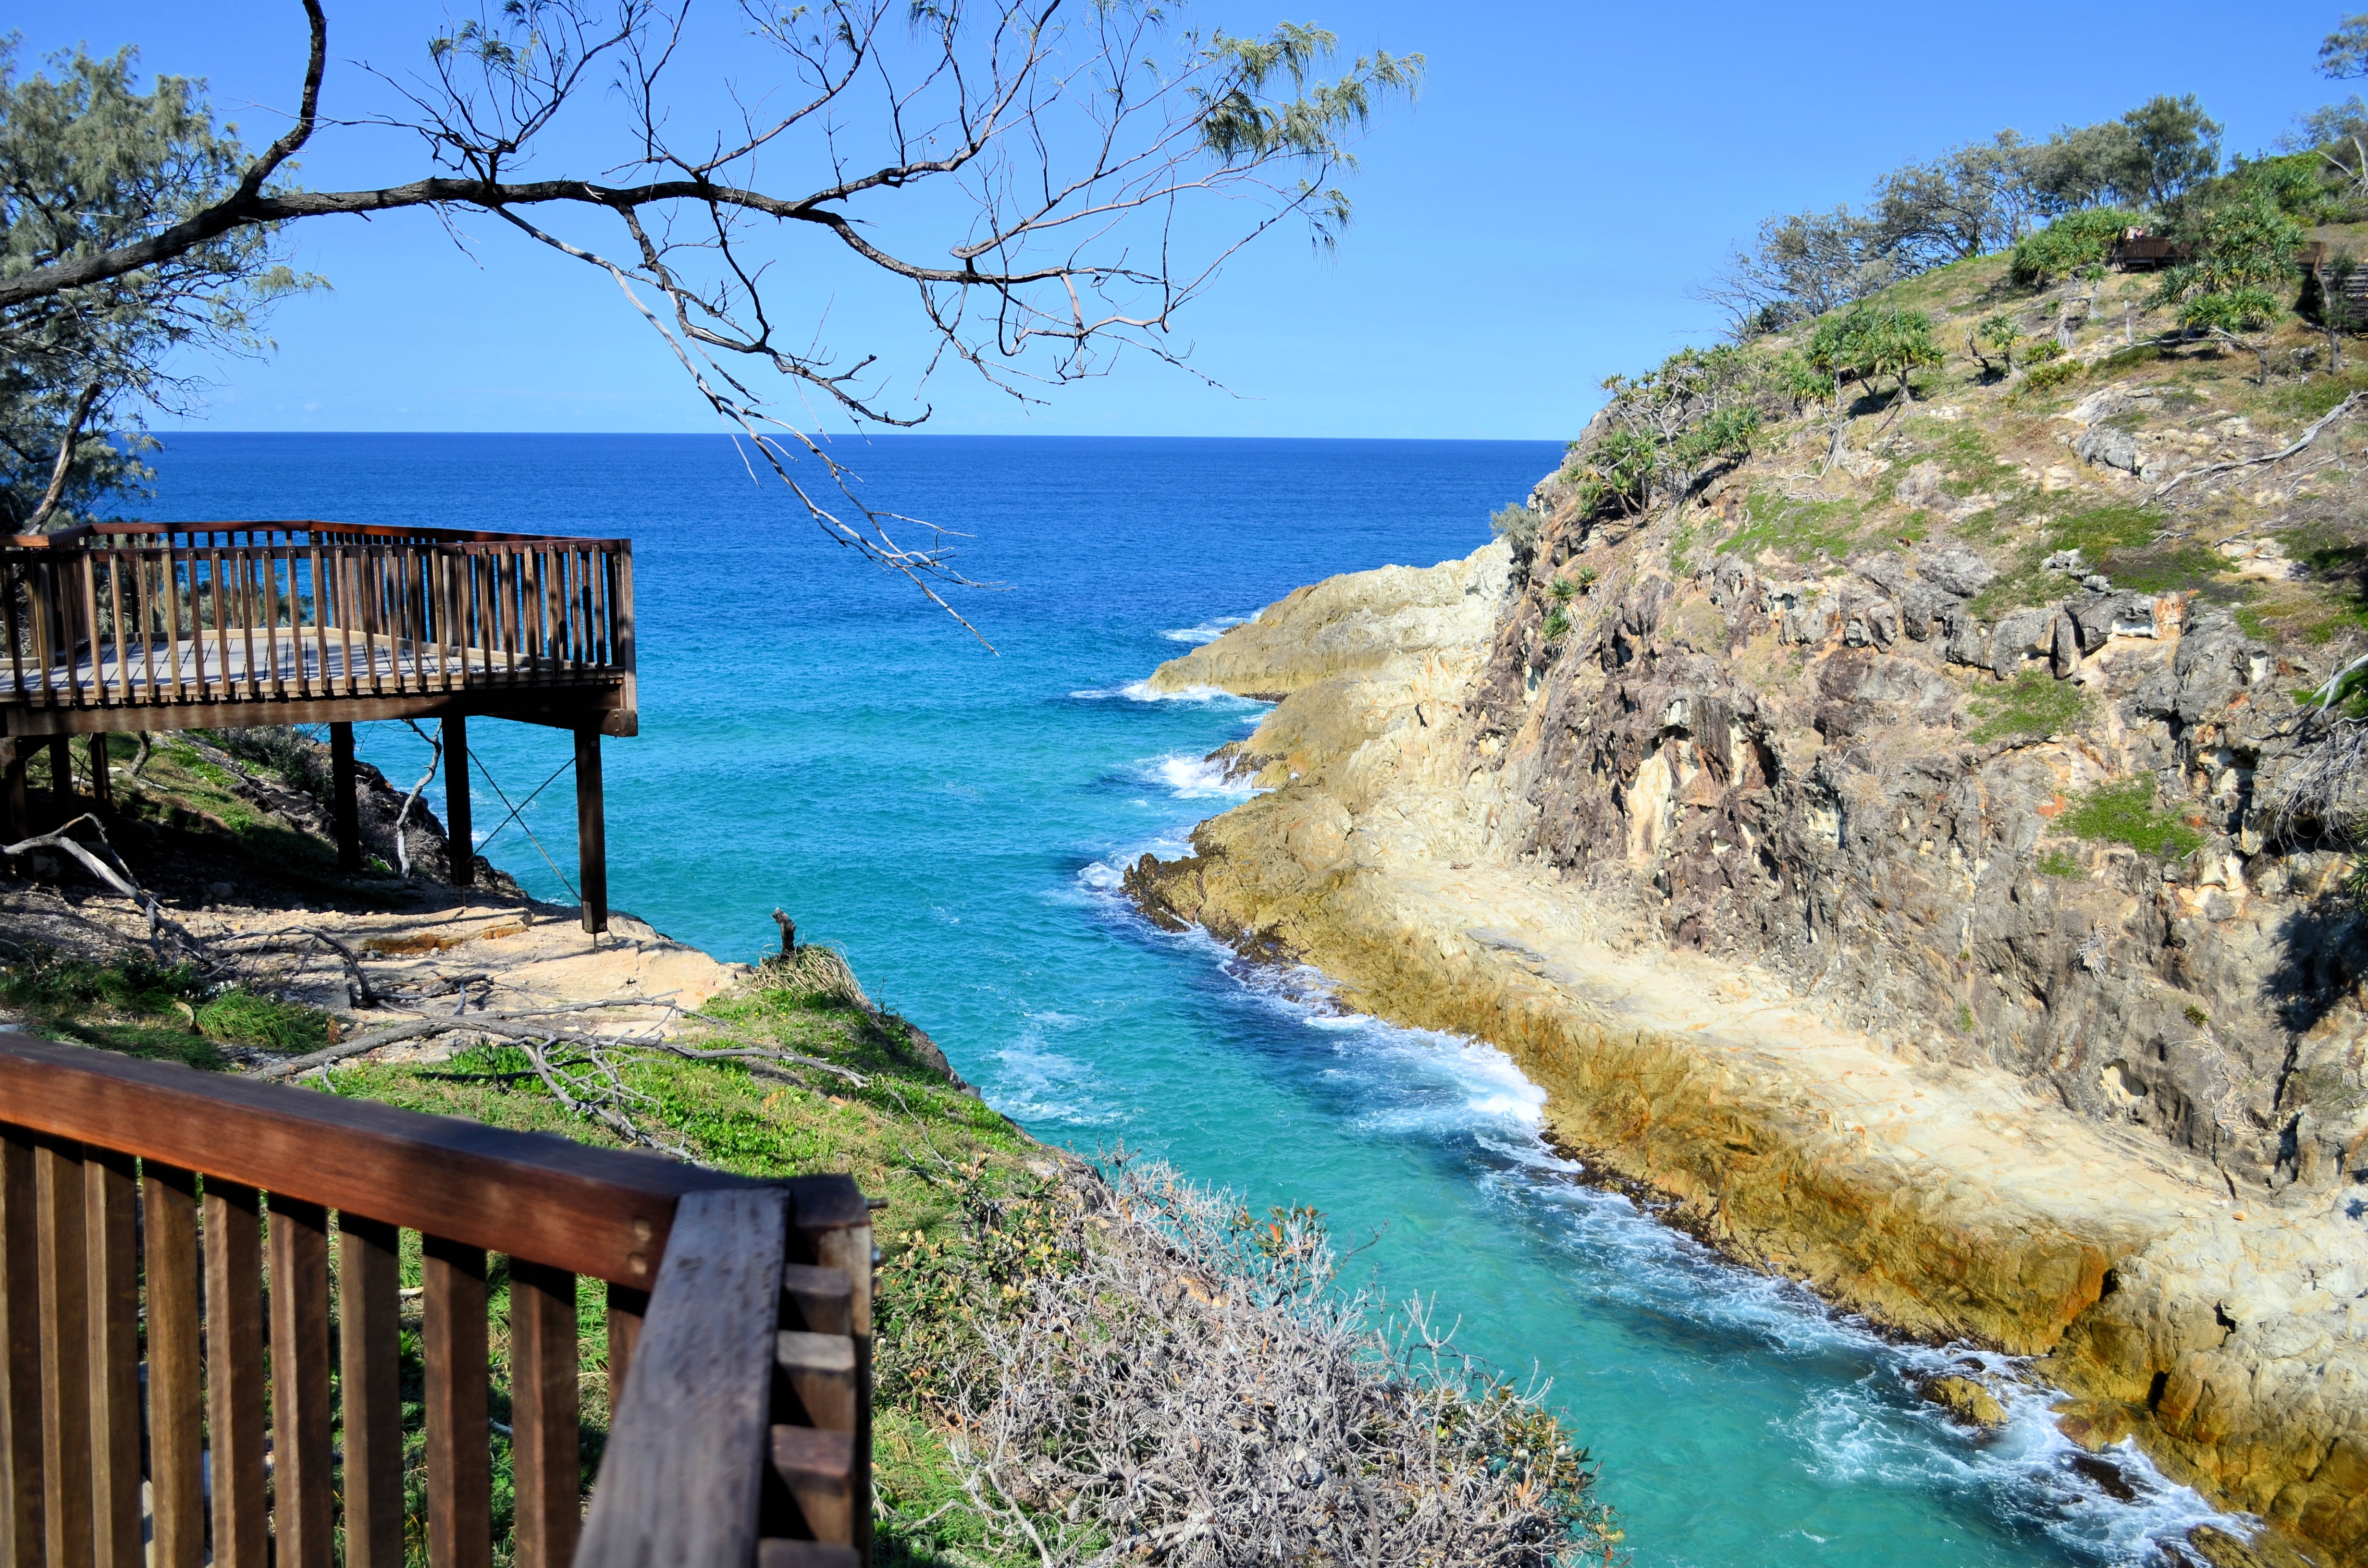
beach, sea, coast, shore, vacation, cliff, cove, bay, tourism, terrain, body of water, cape, landform, geographical feature